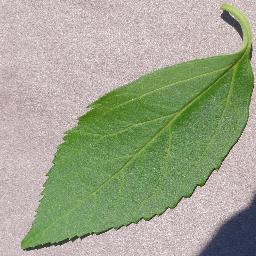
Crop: cherry
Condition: (including_sour)_healthy